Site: brandenburg
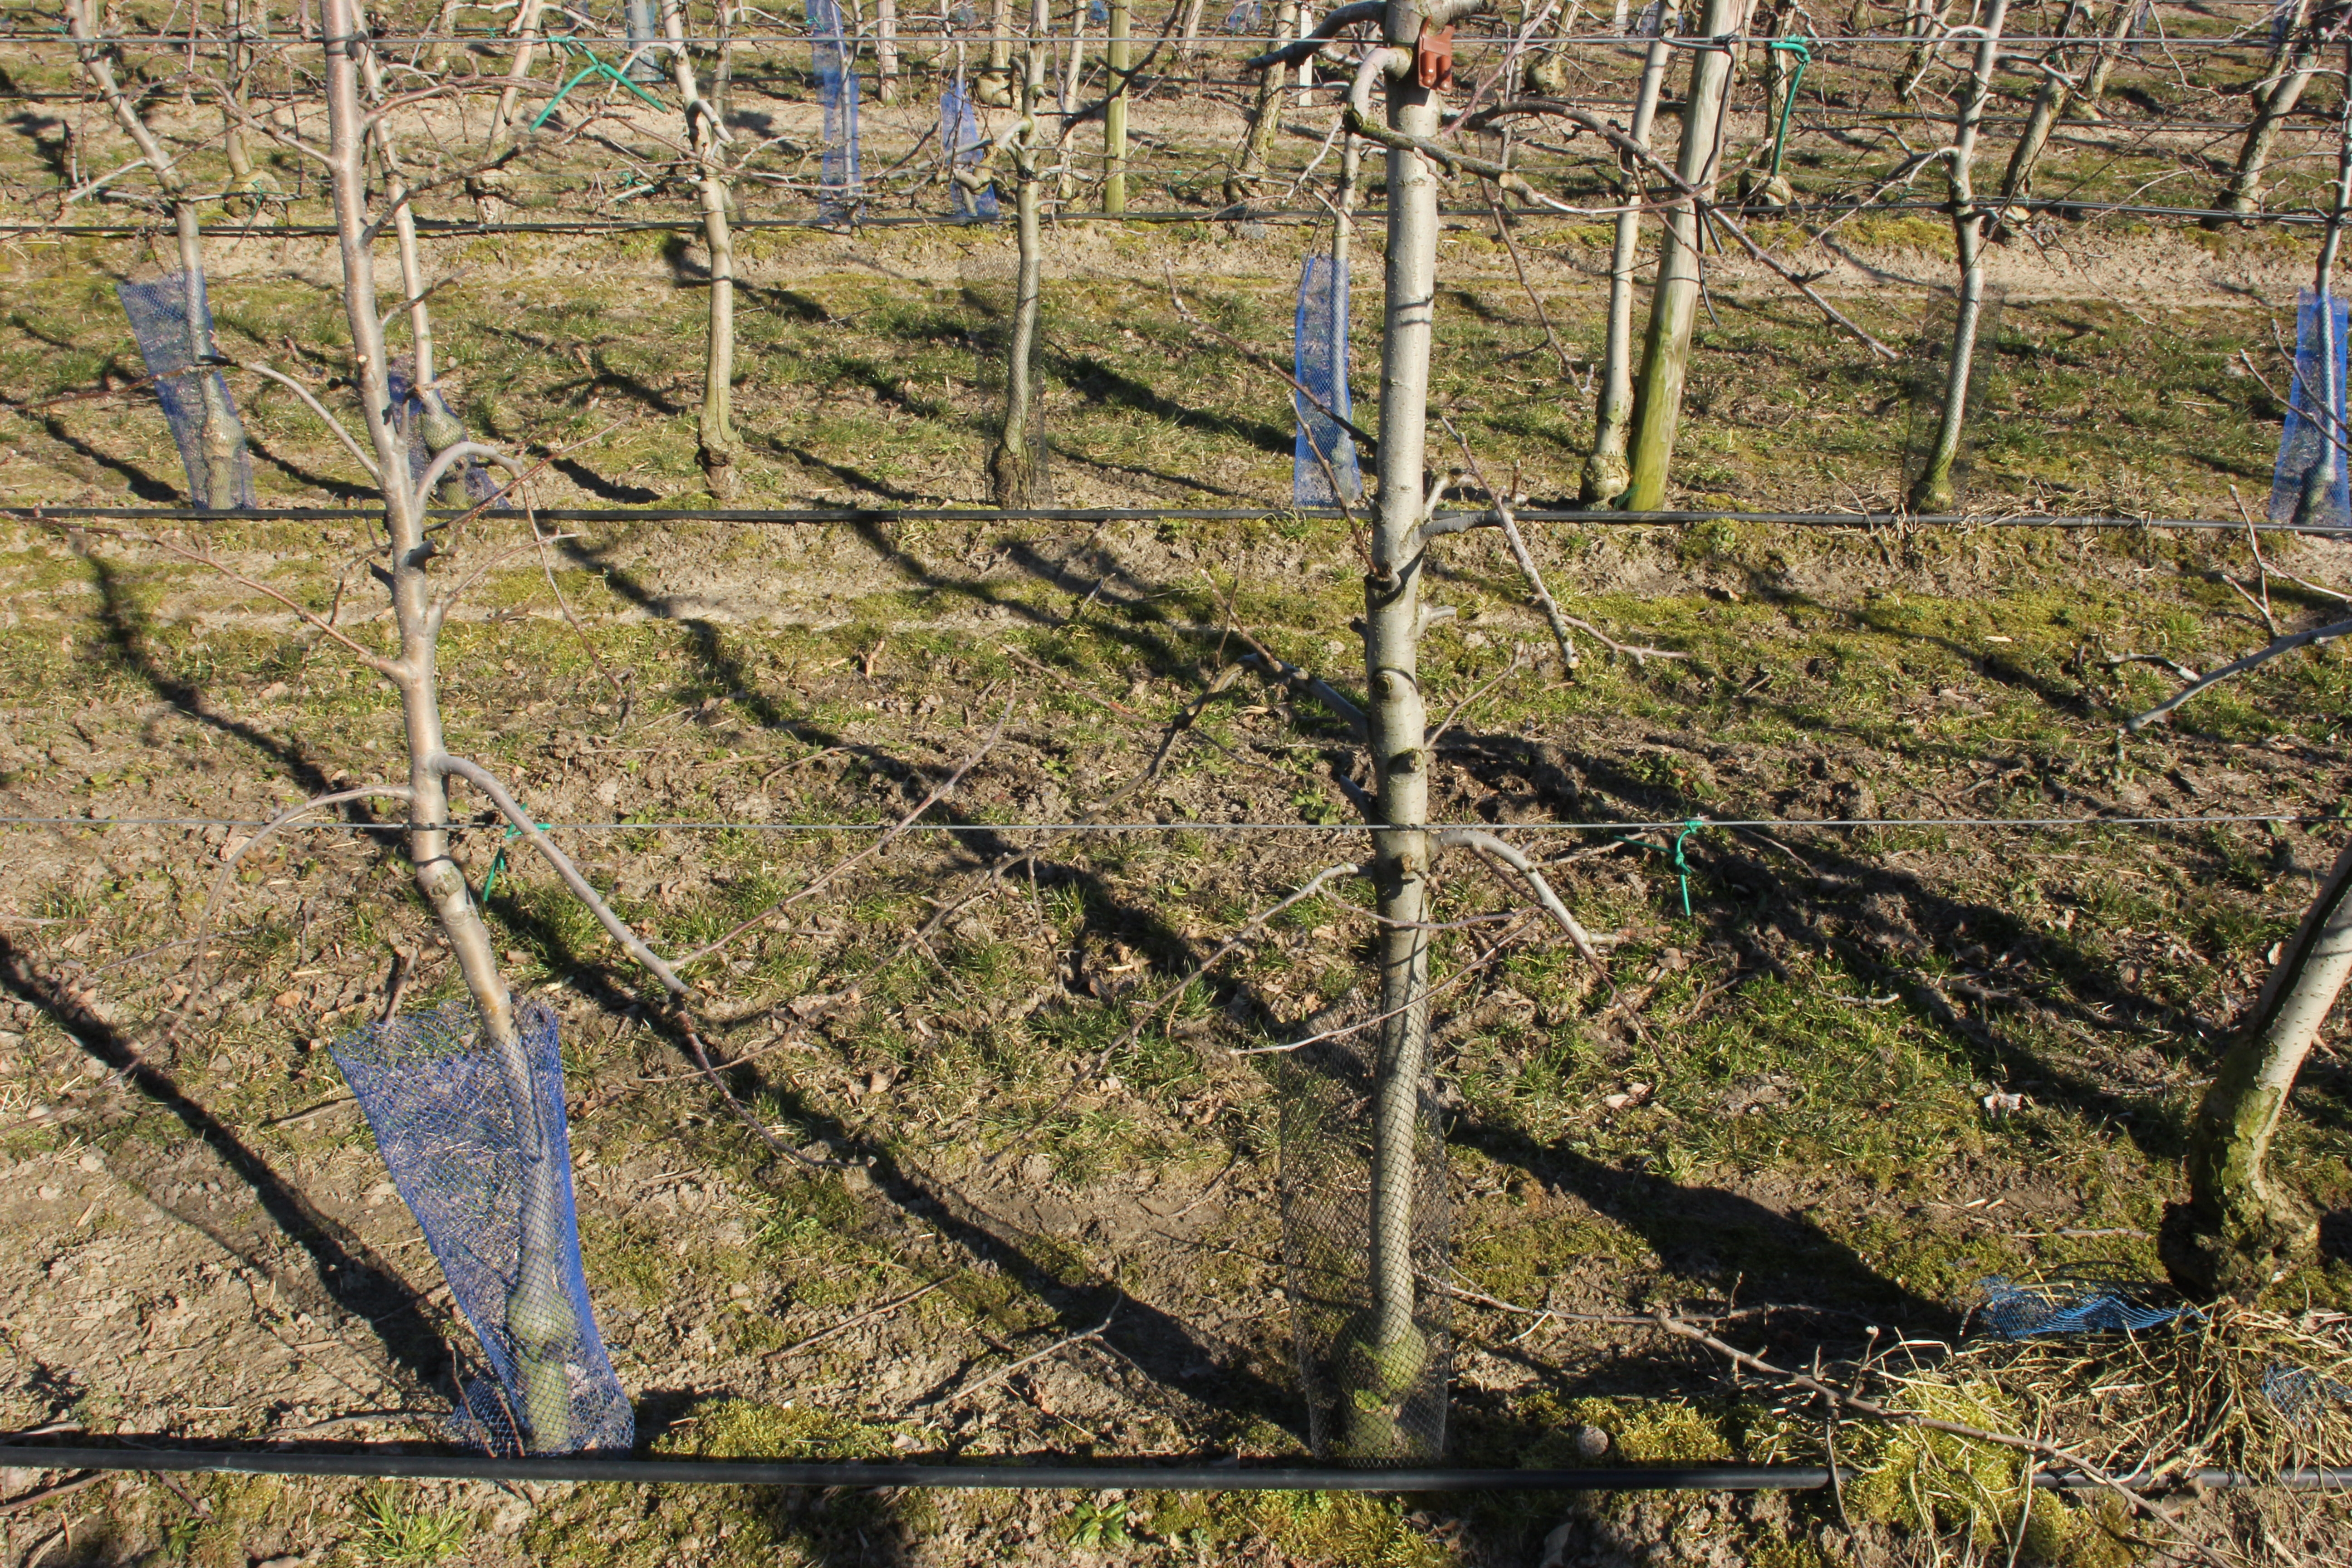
Growth stage (BBCH 03): Bud development